Anglo-French War (1627–1629)

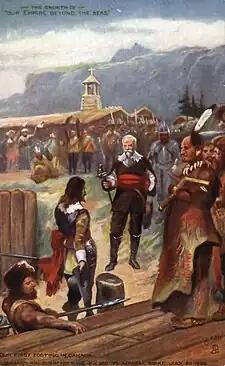
Champlain surrendering Quebec to David Kirke, July 20, 1629

An English force, led by David Kirke, launched a campaign against New France in 1628 with the target being the French colony of Quebec. under the command of Samuel de Champlain. The force sailed up the Saint Lawrence River and occupied Tadoussac and Cap Tourmente. Kirke promptly laid waste to the French settlements and then blockaded the Saint Lawrence. The English succeeded in capturing a supply convoy bound for New France, which severely impaired that colony's ability to resist attack. Winter forced the Kirke brothers to return to England, where King Charles I, on hearing of the successes, increased the number of Kirke's fleet to return in the spring. Champlain, whose residents were on the point of starvation, was hoping for a relief fleet to arrive. The fleet was intercepted and captured by the English on their way upriver to Quebec. Kirke, now aware of the desperate conditions in Quebec, demanded its surrender; having no alternative, Champlain surrendered on 19 July 1629. The English occupied the colony with Kirke as governor.